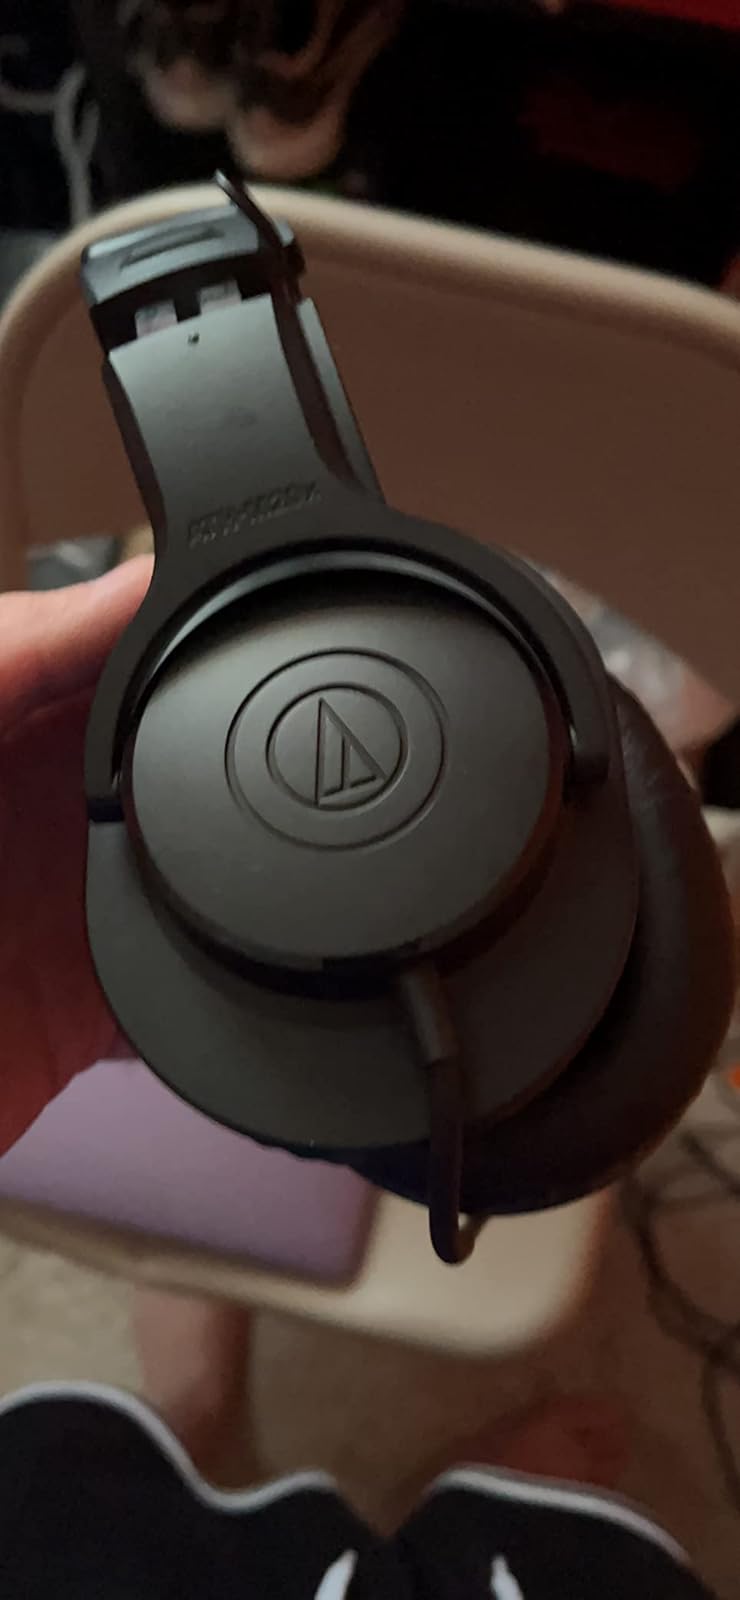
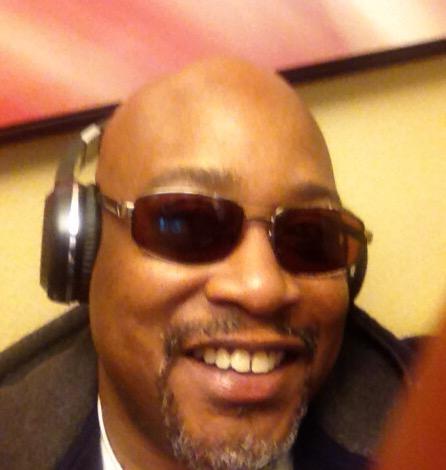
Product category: headphones
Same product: no